Refracting telescope

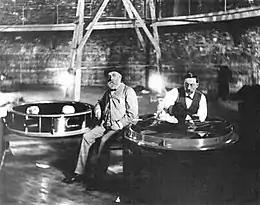
Alvan Clark polishes the big Yerkes achromatic objective lens, over across (1896).

The Keplerian telescope, invented by Johannes Kepler in 1611, is an improvement on Galileo's design. It uses a convex lens as the eyepiece instead of Galileo's concave one. The advantage of this arrangement is that the rays of light emerging from the eyepiece are converging. This allows for a much wider field of view and greater eye relief, but the image for the viewer is inverted. Considerably higher magnifications can be reached with this design, but, like the Galilean telescope, it still uses a simple single element objective lens so it needs to have a very high focal ratio to reduce aberrations (Johannes Hevelius built an unwieldy f/225 telescope with a objective and a focal length, and even longer tubeless "aerial telescopes" were constructed). The design also allows for use of a micrometer at the focal plane (to determine the angular size and/or distance between objects observed).